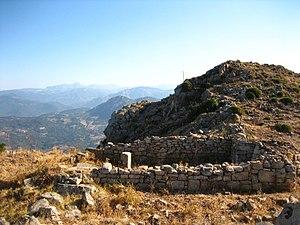
Appietto est une commune française, située dans la circonscription départementale de la Corse-du-Sud et le territoire de la collectivité de Corse.